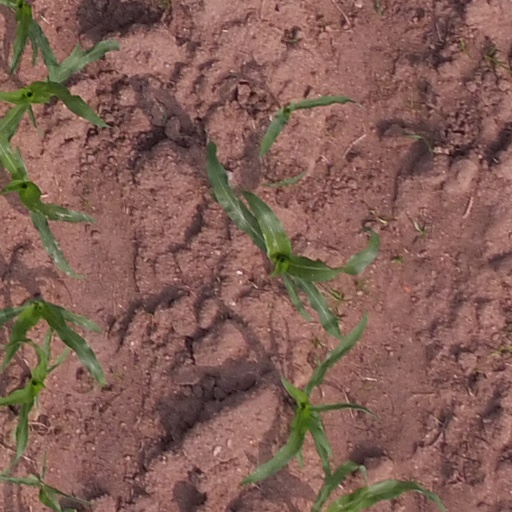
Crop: maize; corn